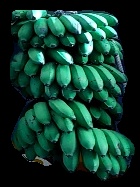
Variety: rasbale
Grade: grade2